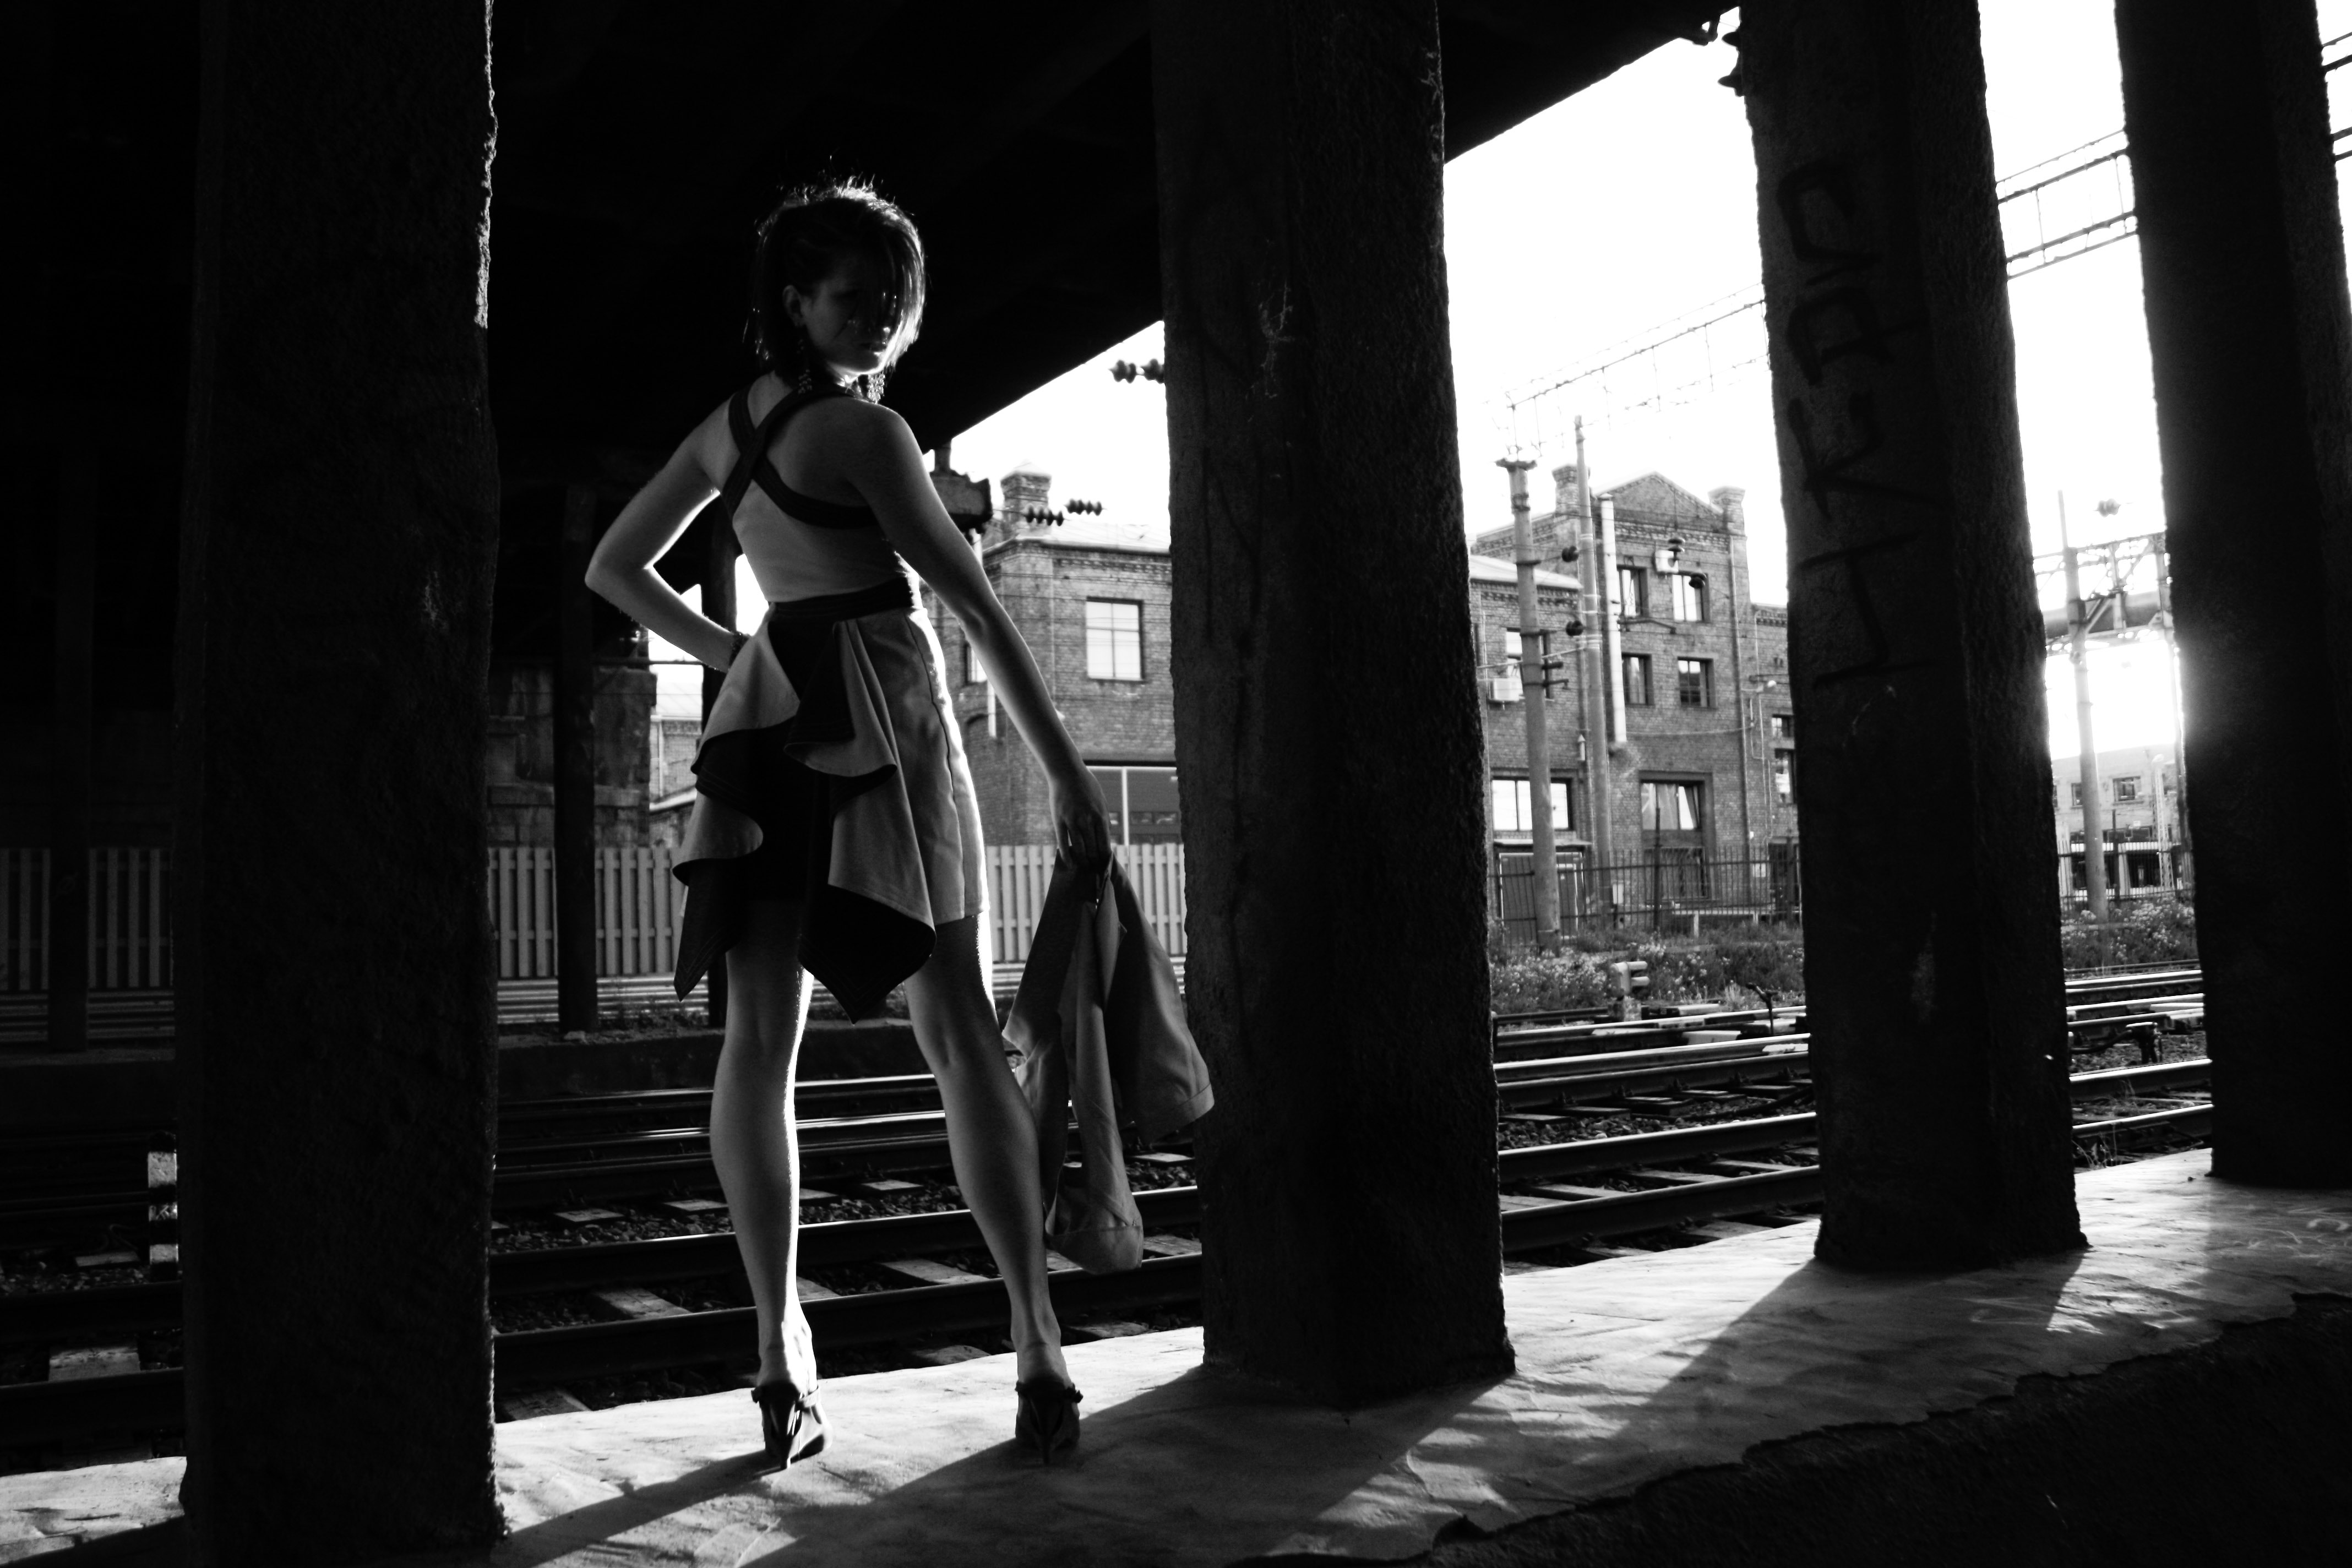
black and white, road, white, street, photography, statue, darkness, black, monochrome, photograph, image, monochrome photography, film noir